North Macedonia–United States relations

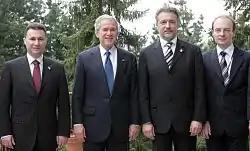
George W. Bush with the leaders of North Macedonia in 2008

The United States formally recognized North Macedonia in 1994, and the two countries established full diplomatic relations in 1995. The U.S. Liaison Office was upgraded to an Embassy in February 1996, and the first U.S. Ambassador to Skopje arrived in July 1996. The development of political relations between the United States and North Macedonia has ushered in a whole host of other contacts between the two states.